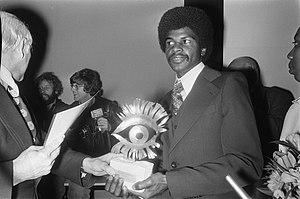
Ovie Carter, né à Indianola le 11 mars 1946, est un photographe américain qui a remporté, avec William Mullen, le Prix Pulitzer en 1975, pour leur rapport sur les pénuries alimentaires en Afrique et en Inde, The Faces of Hunger. Il a également remporté le World Press Photo de l'année 1974 pour une photographie prise lors de la sécheresse au Sahel.